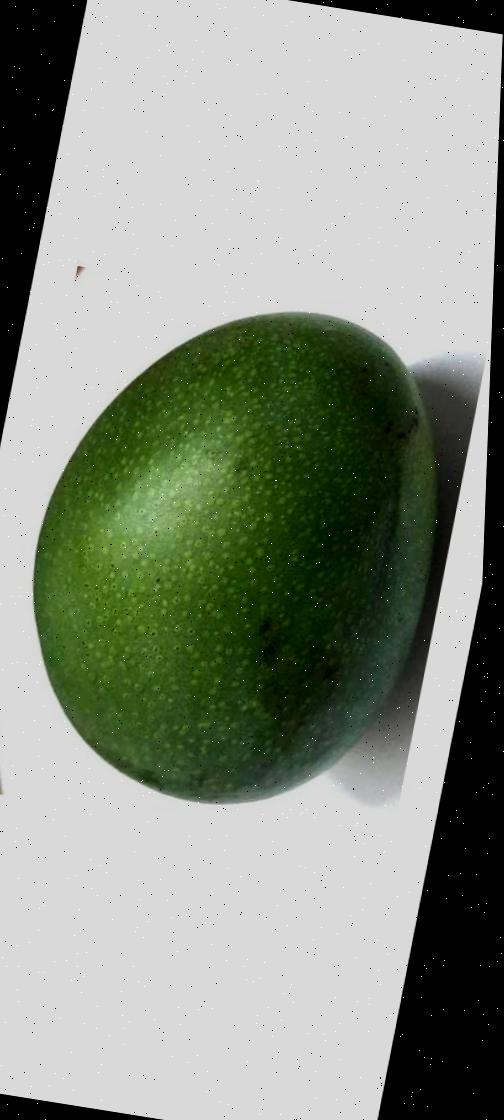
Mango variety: Ashshina Zhinuk